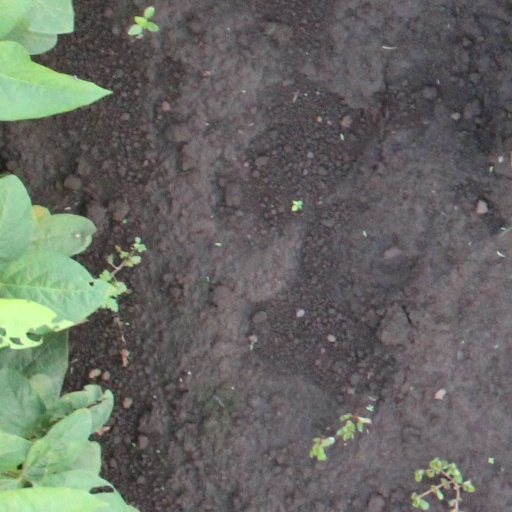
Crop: soybean